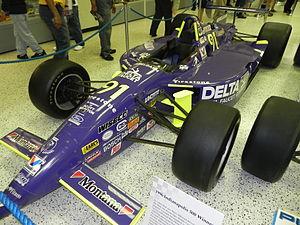
Les 500 miles d'Indianapolis 1996, organisés le 26 mai 1996 sur l'Indianapolis Motor Speedway, ont été remportés par le pilote américain Buddy Lazier sur une Reynard-Ford de l'écurie Hemelgarn Racing.
Buddy Lazier est un pilote automobile américain. Vainqueur du championnat IRL en 2000, il est surtout connu pour avoir remporté les 500 Miles d'Indianapolis en 1996.
Les 500 miles d'Indianapolis — aussi connu comme l'Indianapolis 500 ou Indy 500 — sont une compétition automobile américaine, qui se tient chaque année depuis 1911 sur l'Indianapolis Motor Speedway à Speedway dans l'État de l'Indiana. Organisée chaque année le week-end précédant le lundi du Memorial Day, c'est la plus ancienne course automobile du monde encore organisée aujourd'hui.